Xavier Bichat

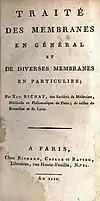
Title page of "Traité des membranes"

In 1798, he gave in addition a separate course of physiology. A dangerous attack of haemoptysis interrupted his labors for a time; but the danger was no sooner past than he plunged into new engagements with the same ardour as before. Bichat's next book, "Traité des membranes" ("Treatise on Membranes"), included his doctrine of tissue pathology with a distinction of 21 different tissues. As worded by A. S. Weber,